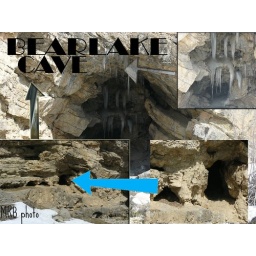
THE IN's and outs of a cave by bear lake